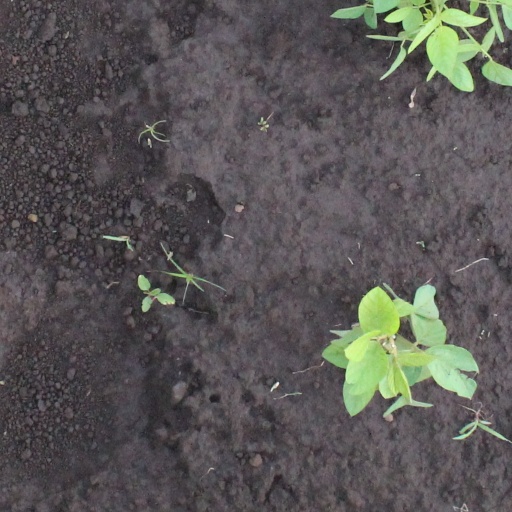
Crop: soybean